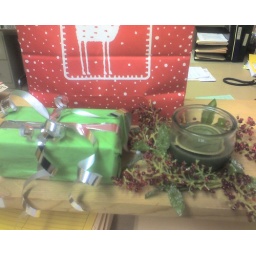
don't know yet what's in the box but the candle smells good...